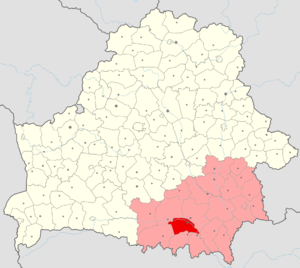
Le raïon de Mazyr ou raïon de Mozyr est une subdivision de la voblast de Homiel ou Gomel, en Biélorussie. Son centre administratif est la ville de Mazyr.